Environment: real
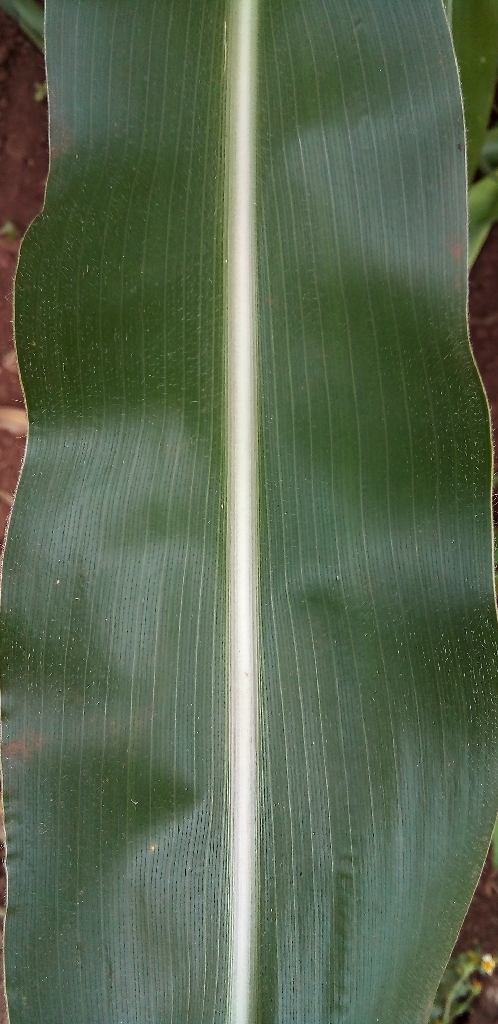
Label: healthy